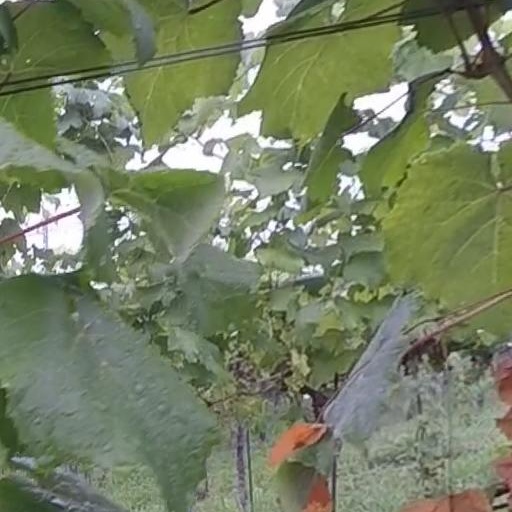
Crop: grape